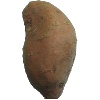
Label: potato_sweet